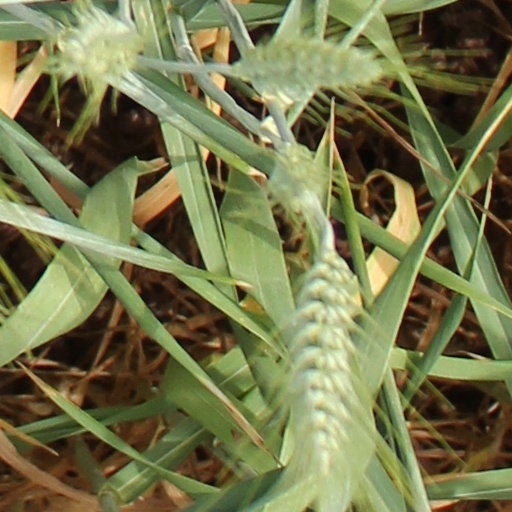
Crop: wheat